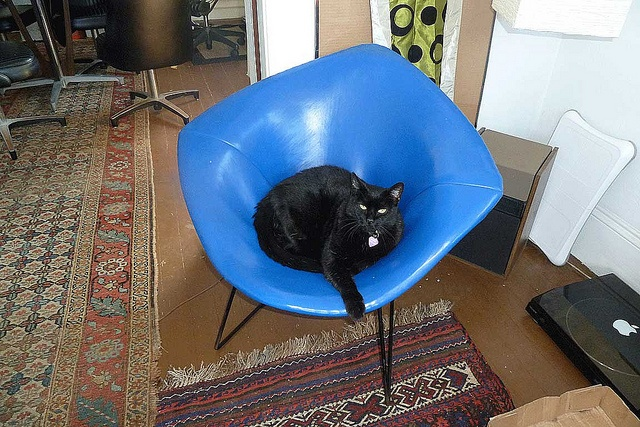
A black cat is sitting in a round blue chair.
A big fat black kitty relaxes in a blue chair.
A fat black cat sitting in a blue chair
A cat relaxing in a short blue chair.
Grown black cat sitting in a blue chair in a living room.